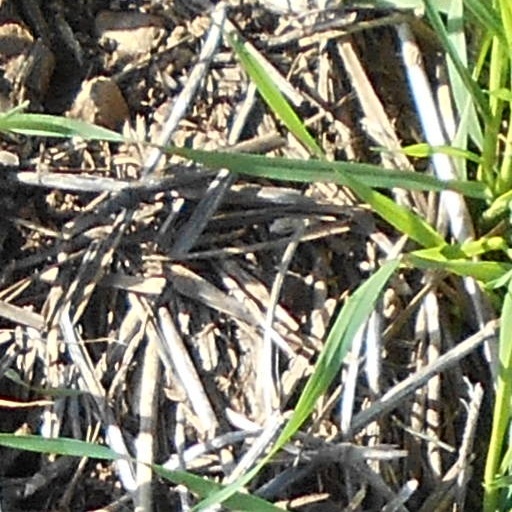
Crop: wheat